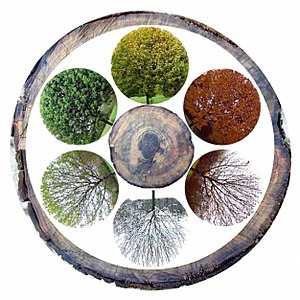
Årstid
årstider / årringene
En årstid er en større inddeling af året. Året bliver typisk inddelt i de fire årstider forår, sommer, efterår og vinter.